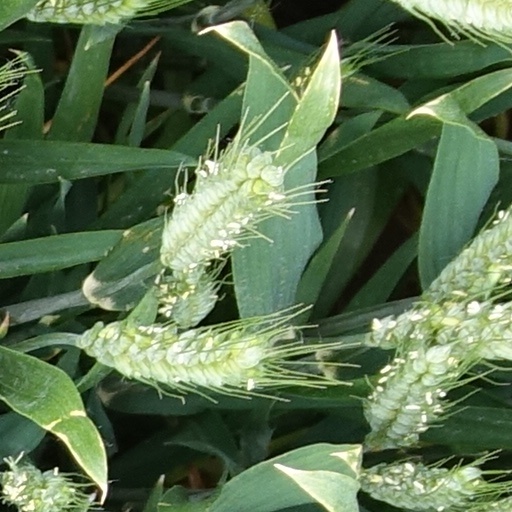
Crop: wheat